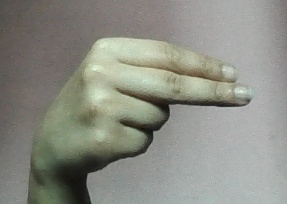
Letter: ain